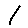
Label: 1